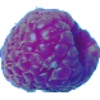
Label: Raspberry 1